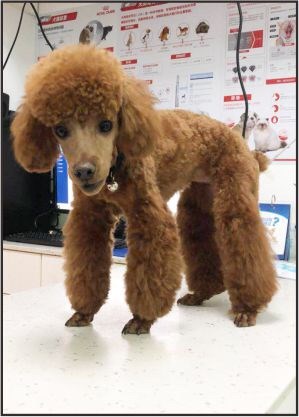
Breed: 2925-n000114-toy_poodle